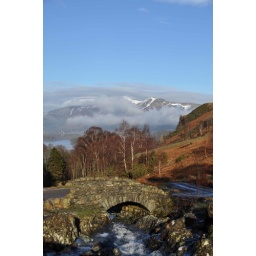
ashness bridge with mountains in background